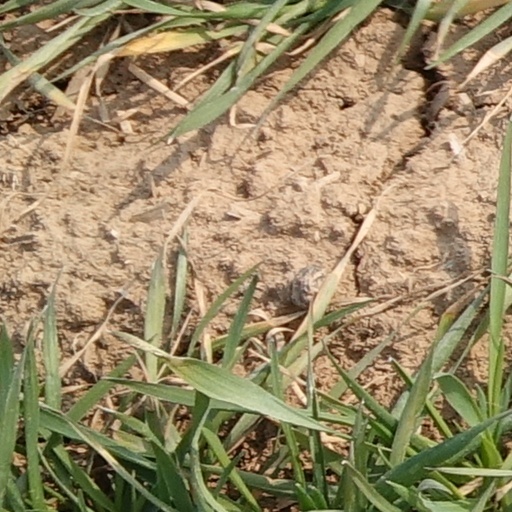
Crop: wheat